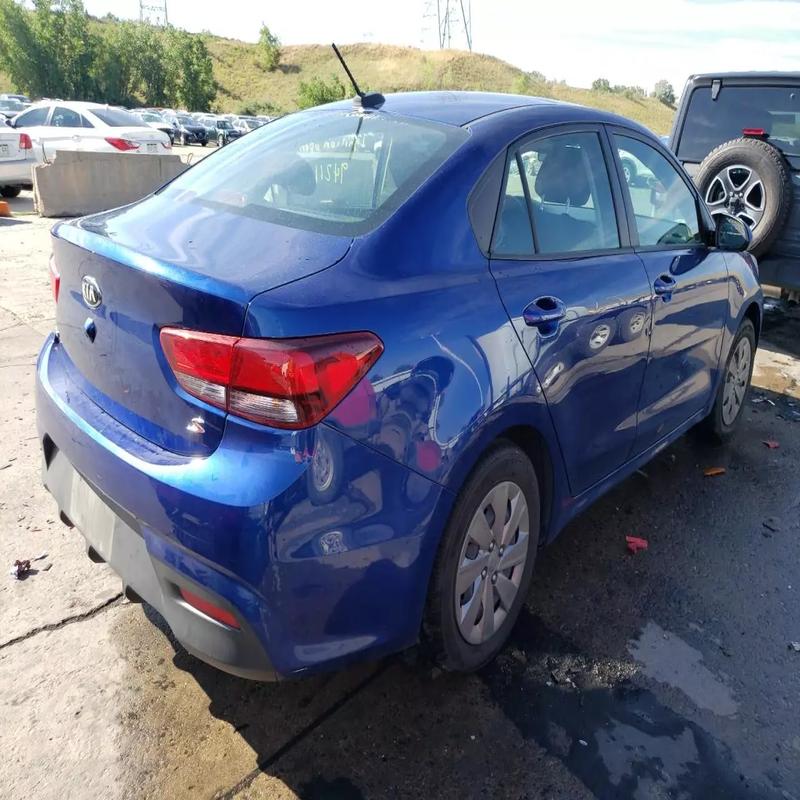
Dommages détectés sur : pare-choc arrière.
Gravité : mineur